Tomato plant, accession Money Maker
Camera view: vertical (180 deg); turntable rotation: 210 degrees
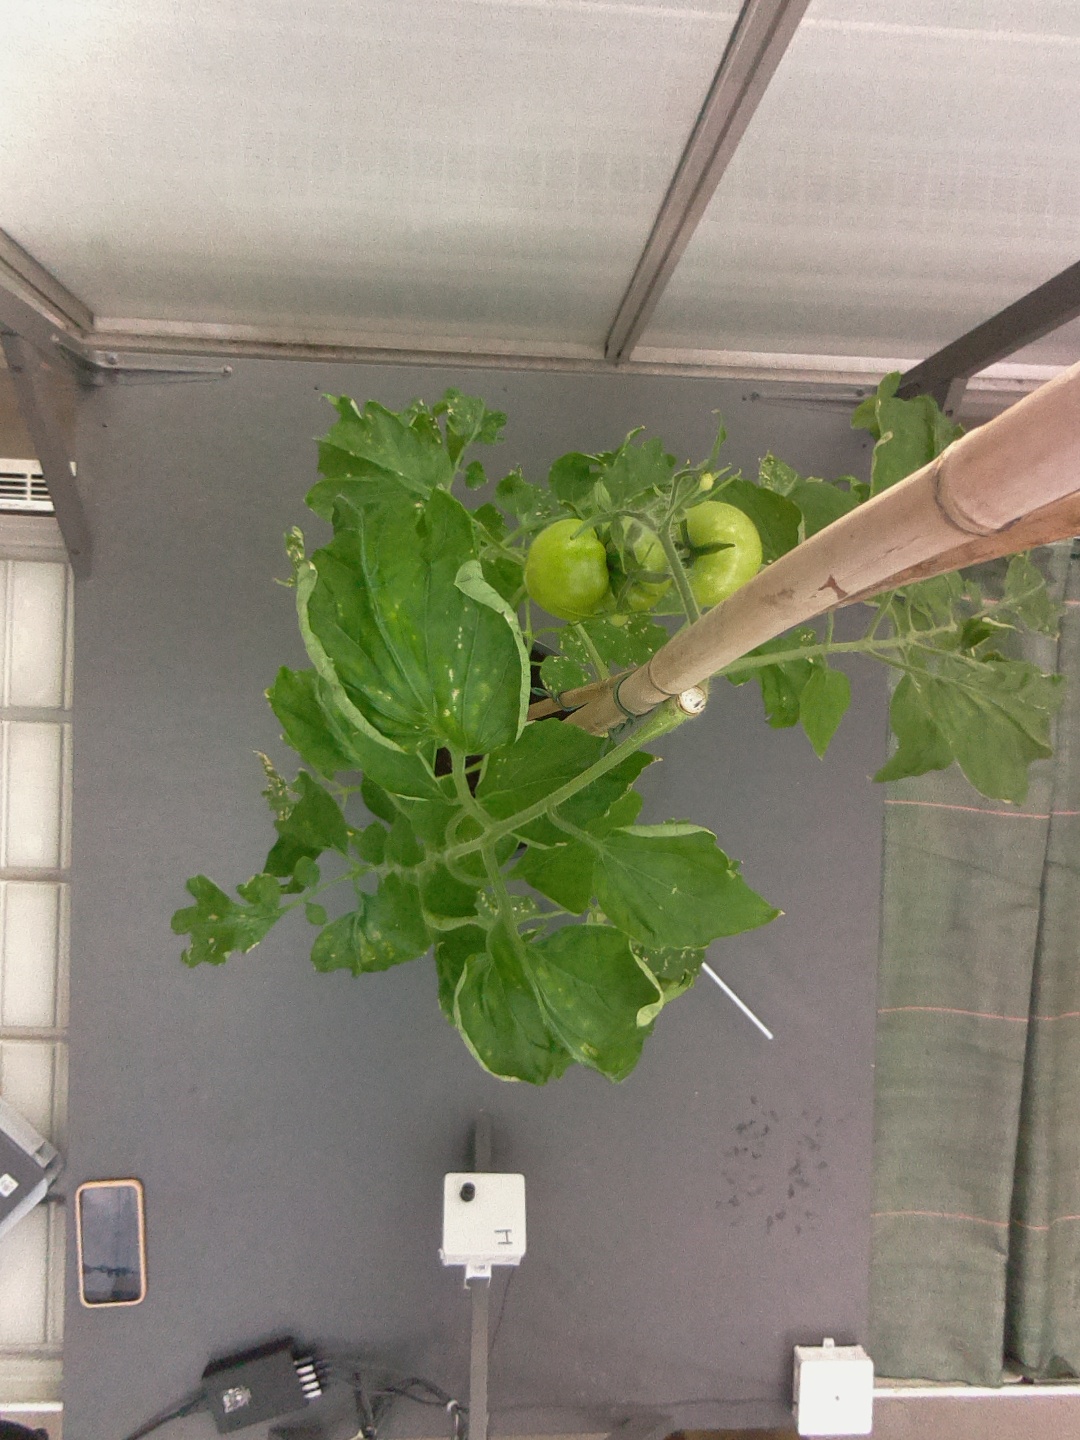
BBCH growth stage 73: 30%-40% of final fruit size